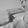
ASL letter: H